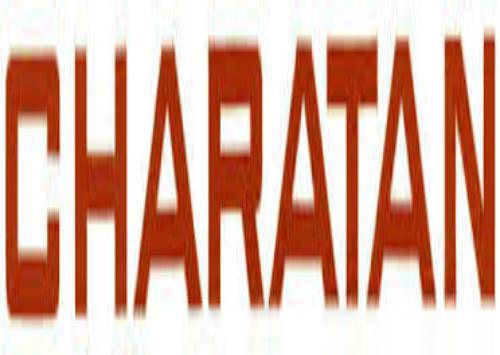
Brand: charatan
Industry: Necessities